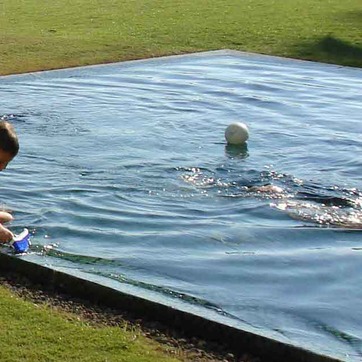
Material: water